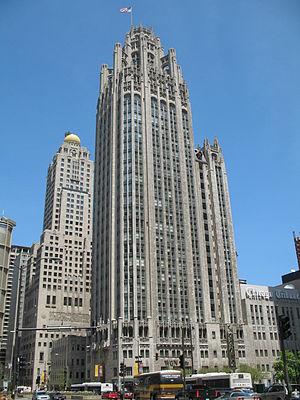
Le Chicago Tribune est le principal quotidien de la ville de Chicago et de la région du Midwest des États-Unis. Se vantant, lui-même, d'avoir été dans le passé le World's Greatest Newspaper, il est aujourd'hui toujours l'un des dix principaux quotidiens des États-Unis.
Cet article relate l'histoire et divers aspects de l'architecture de Chicago, la troisième plus grande ville des États-Unis. L'architecture de cette ville a reflété et influencé pendant longtemps l'architecture américaine. La ville de Chicago comprend certains des premiers bâtiments réalisés par des architectes aujourd'hui mondialement reconnus. Comme la plupart des bâtiments du centre-ville ont été détruits par le Grand incendie de 1871, ils sont plutôt réputés pour leur originalité que pour leur ancienneté. À la suite de cet événement qui marqua définitivement l'histoire de la ville, Chicago devient un laboratoire d'expériences architecturales où se côtoient une multitude de styles et de mouvements allant de la fin du XIXᵉ siècle jusqu'à nos jours.